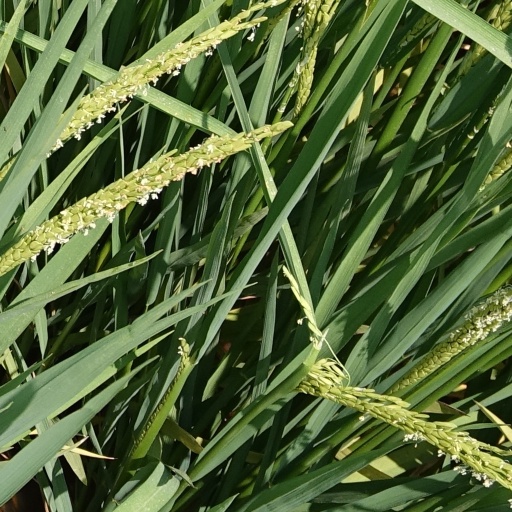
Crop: rice